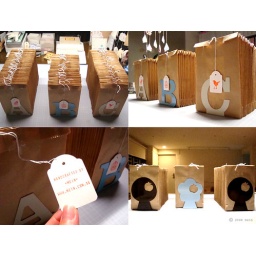
all 140 handsewn notebooks in brown bags ready to go!